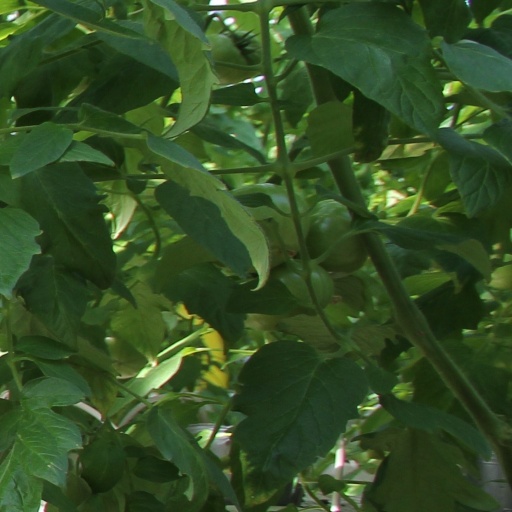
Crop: tomato